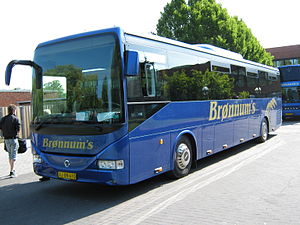
Irisbus Arway
Irisbus Arway tilhørende Brønnums Turistfart, fotograferet i Ballerup, København, Danmark. Eget værk.
Irisbus Arway er en serie af busser produceret af Irisbus, som er en sammenslutning af de tidligere busdivisioner i Iveco og Renault.